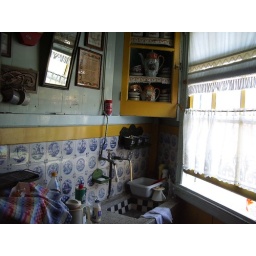
The kitchen inside an old house in Marken